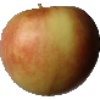
Label: Apple Red 2